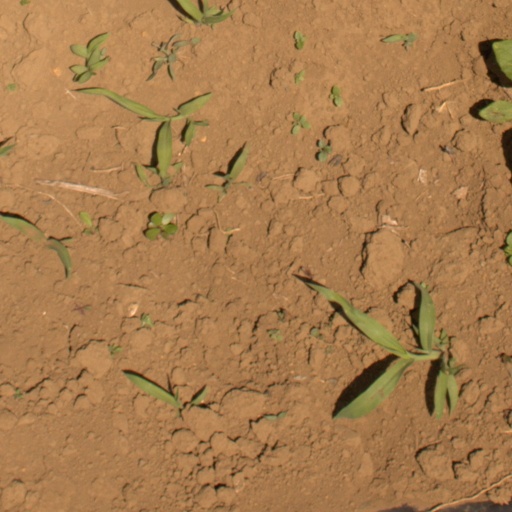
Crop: Jerusalem artichoke